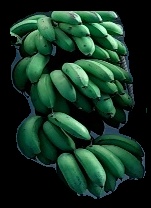
Variety: rasbale
Grade: grade2